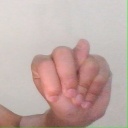
अक्षर: न